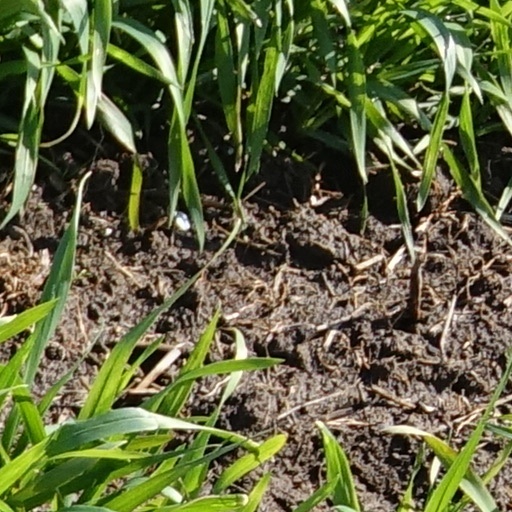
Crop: wheat